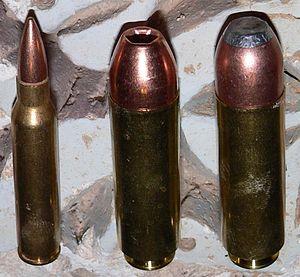
Le Calibre 50 Beowulf est une munition développé par Bill Alexander pour une utilisation dans une version modifiée de l'AR-15.